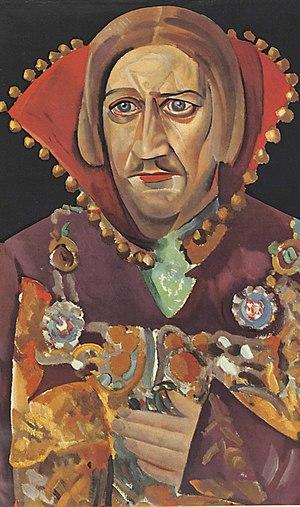
Boris Dmitrievitch Grigoriev, né le 11 juillet 1886 à Moscou, mort le 7 février 1939 à Cagnes-sur-Mer, est un peintre de l'avant-garde russe.
Vassili Ivanovitch Katchalov, né le 11 février 1875 à Wilna, dans l'Empire russe, et mort le 30 septembre 1948 à Moscou, en URSS, est un acteur russe, puis soviétique, de théâtre et de cinéma. Il sera parmi les treize premières personnes du domaine de la culture à se voir attribuer le titre d'Artiste du peuple de l'URSS en 1936.